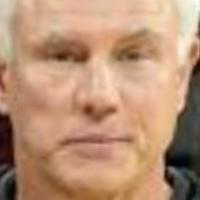
Age group: age 56-65